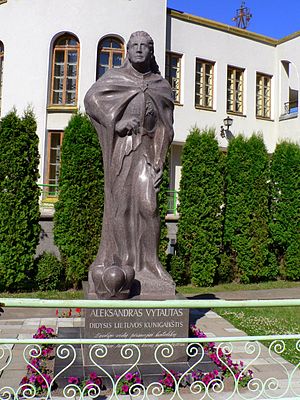
Kernavė / Arkitektur
Aleksandras Vytautas' skulptur foran grundskolen
Kernavė var den middelalderlige hovedstad i Storfyrstendømmet Litauen og er i dag et arkæologisk udgravningsområde.